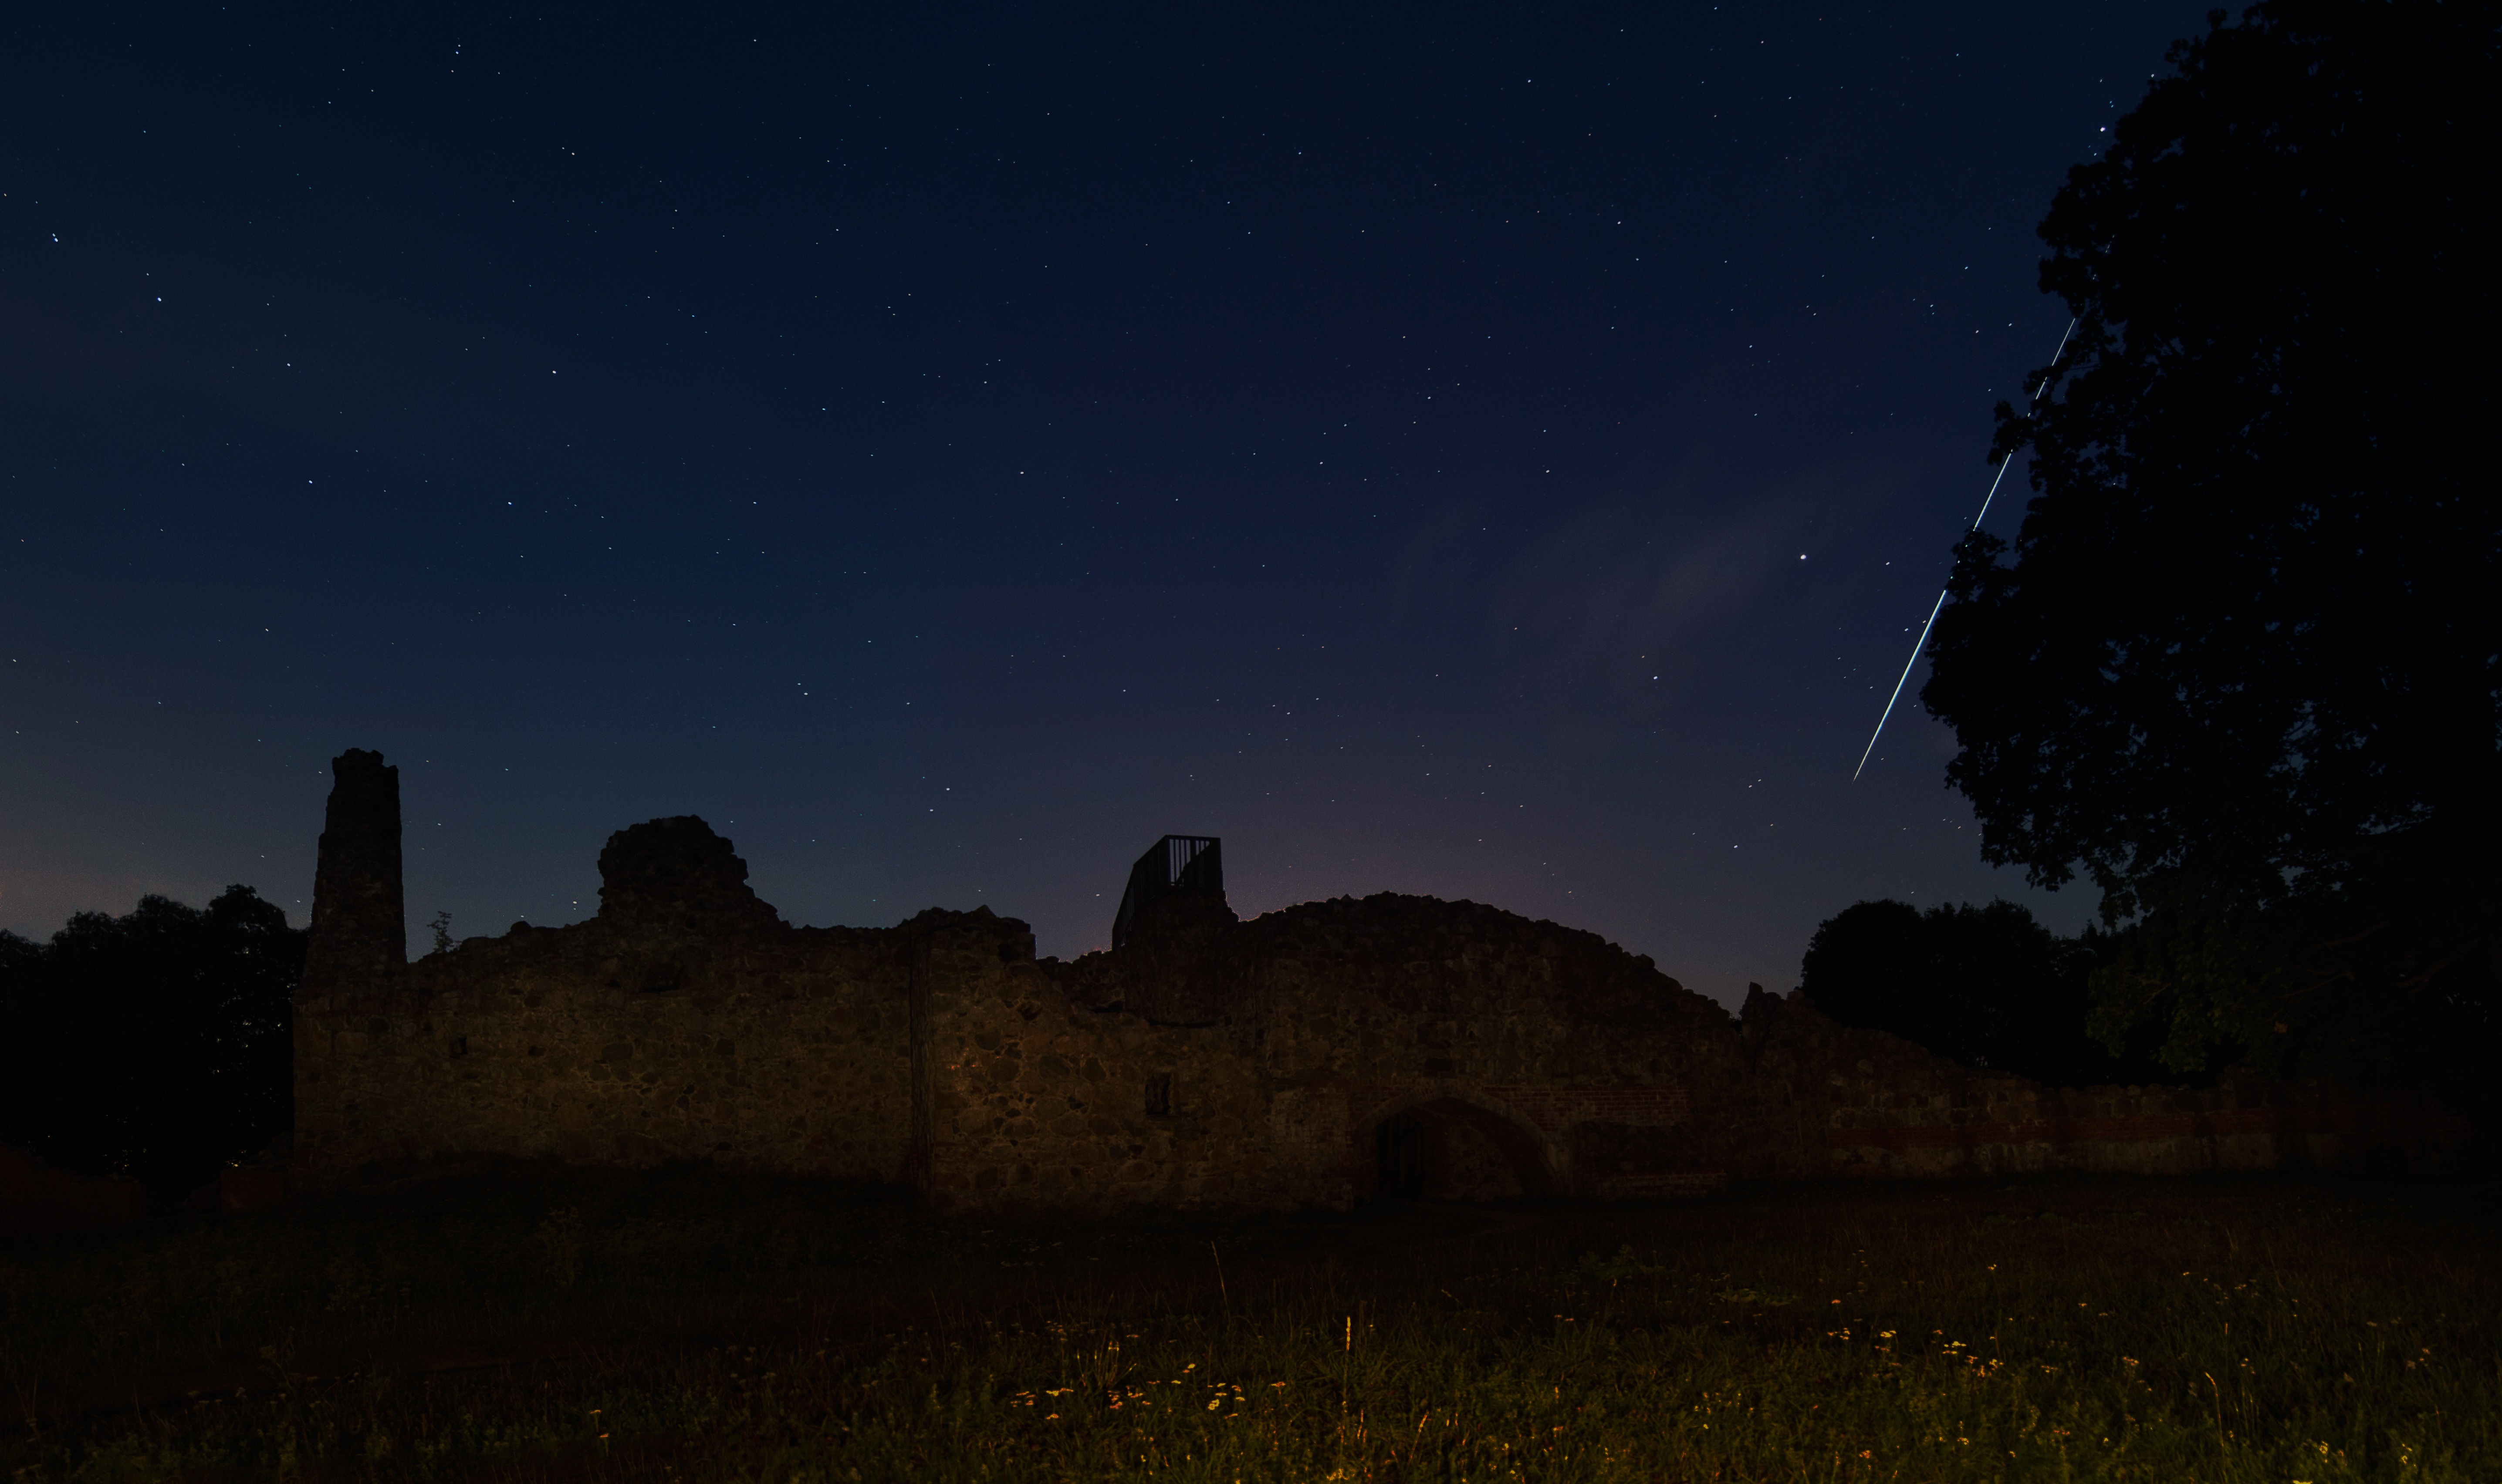
tree, silhouette, sky, night, morning, star, dawn, atmosphere, summer, dusk, evening, shooting star, space, castle, darkness, moonlight, starry, ruins, astronomical object